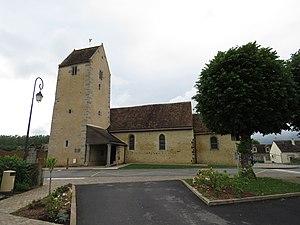
Église Saint-Germain de Bérus.
La liste des églises de la Sarthe recense de la manière la plus complète possible les églises, cathédrale et basilique situées dans le département français de la Sarthe.
Bérus est une commune française, située dans le département de la Sarthe en région Pays de la Loire, peuplée de 447 habitants.